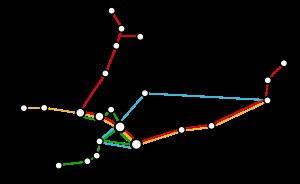
Rodalia de Tarragone est un service de trains de banlieue qui unit différentes villes du Camp de Tarragone.